Mobbing (animal behavior)

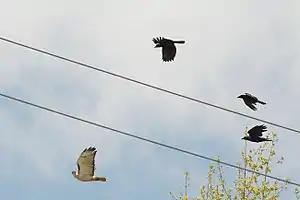
American crows ("Corvus brachyrhynchos") mobbing a red-tailed hawk ("Buteo jamaicensis")

Mobbing in animals is an anti-predator adaptation in which individuals of prey species cooperatively attack or harass a predator, usually to protect their offspring. A simple definition of mobbing is an assemblage of individuals around a potentially dangerous predator. This is most frequently seen in birds, though it is also known to occur in many other animals such as the meerkat and some bovines. While mobbing has evolved independently in many species, it only tends to be present in those whose young are frequently preyed upon. This behavior may complement cryptic adaptations in the offspring themselves, such as camouflage and hiding. Mobbing calls may be used to summon nearby individuals to cooperate in the attack.